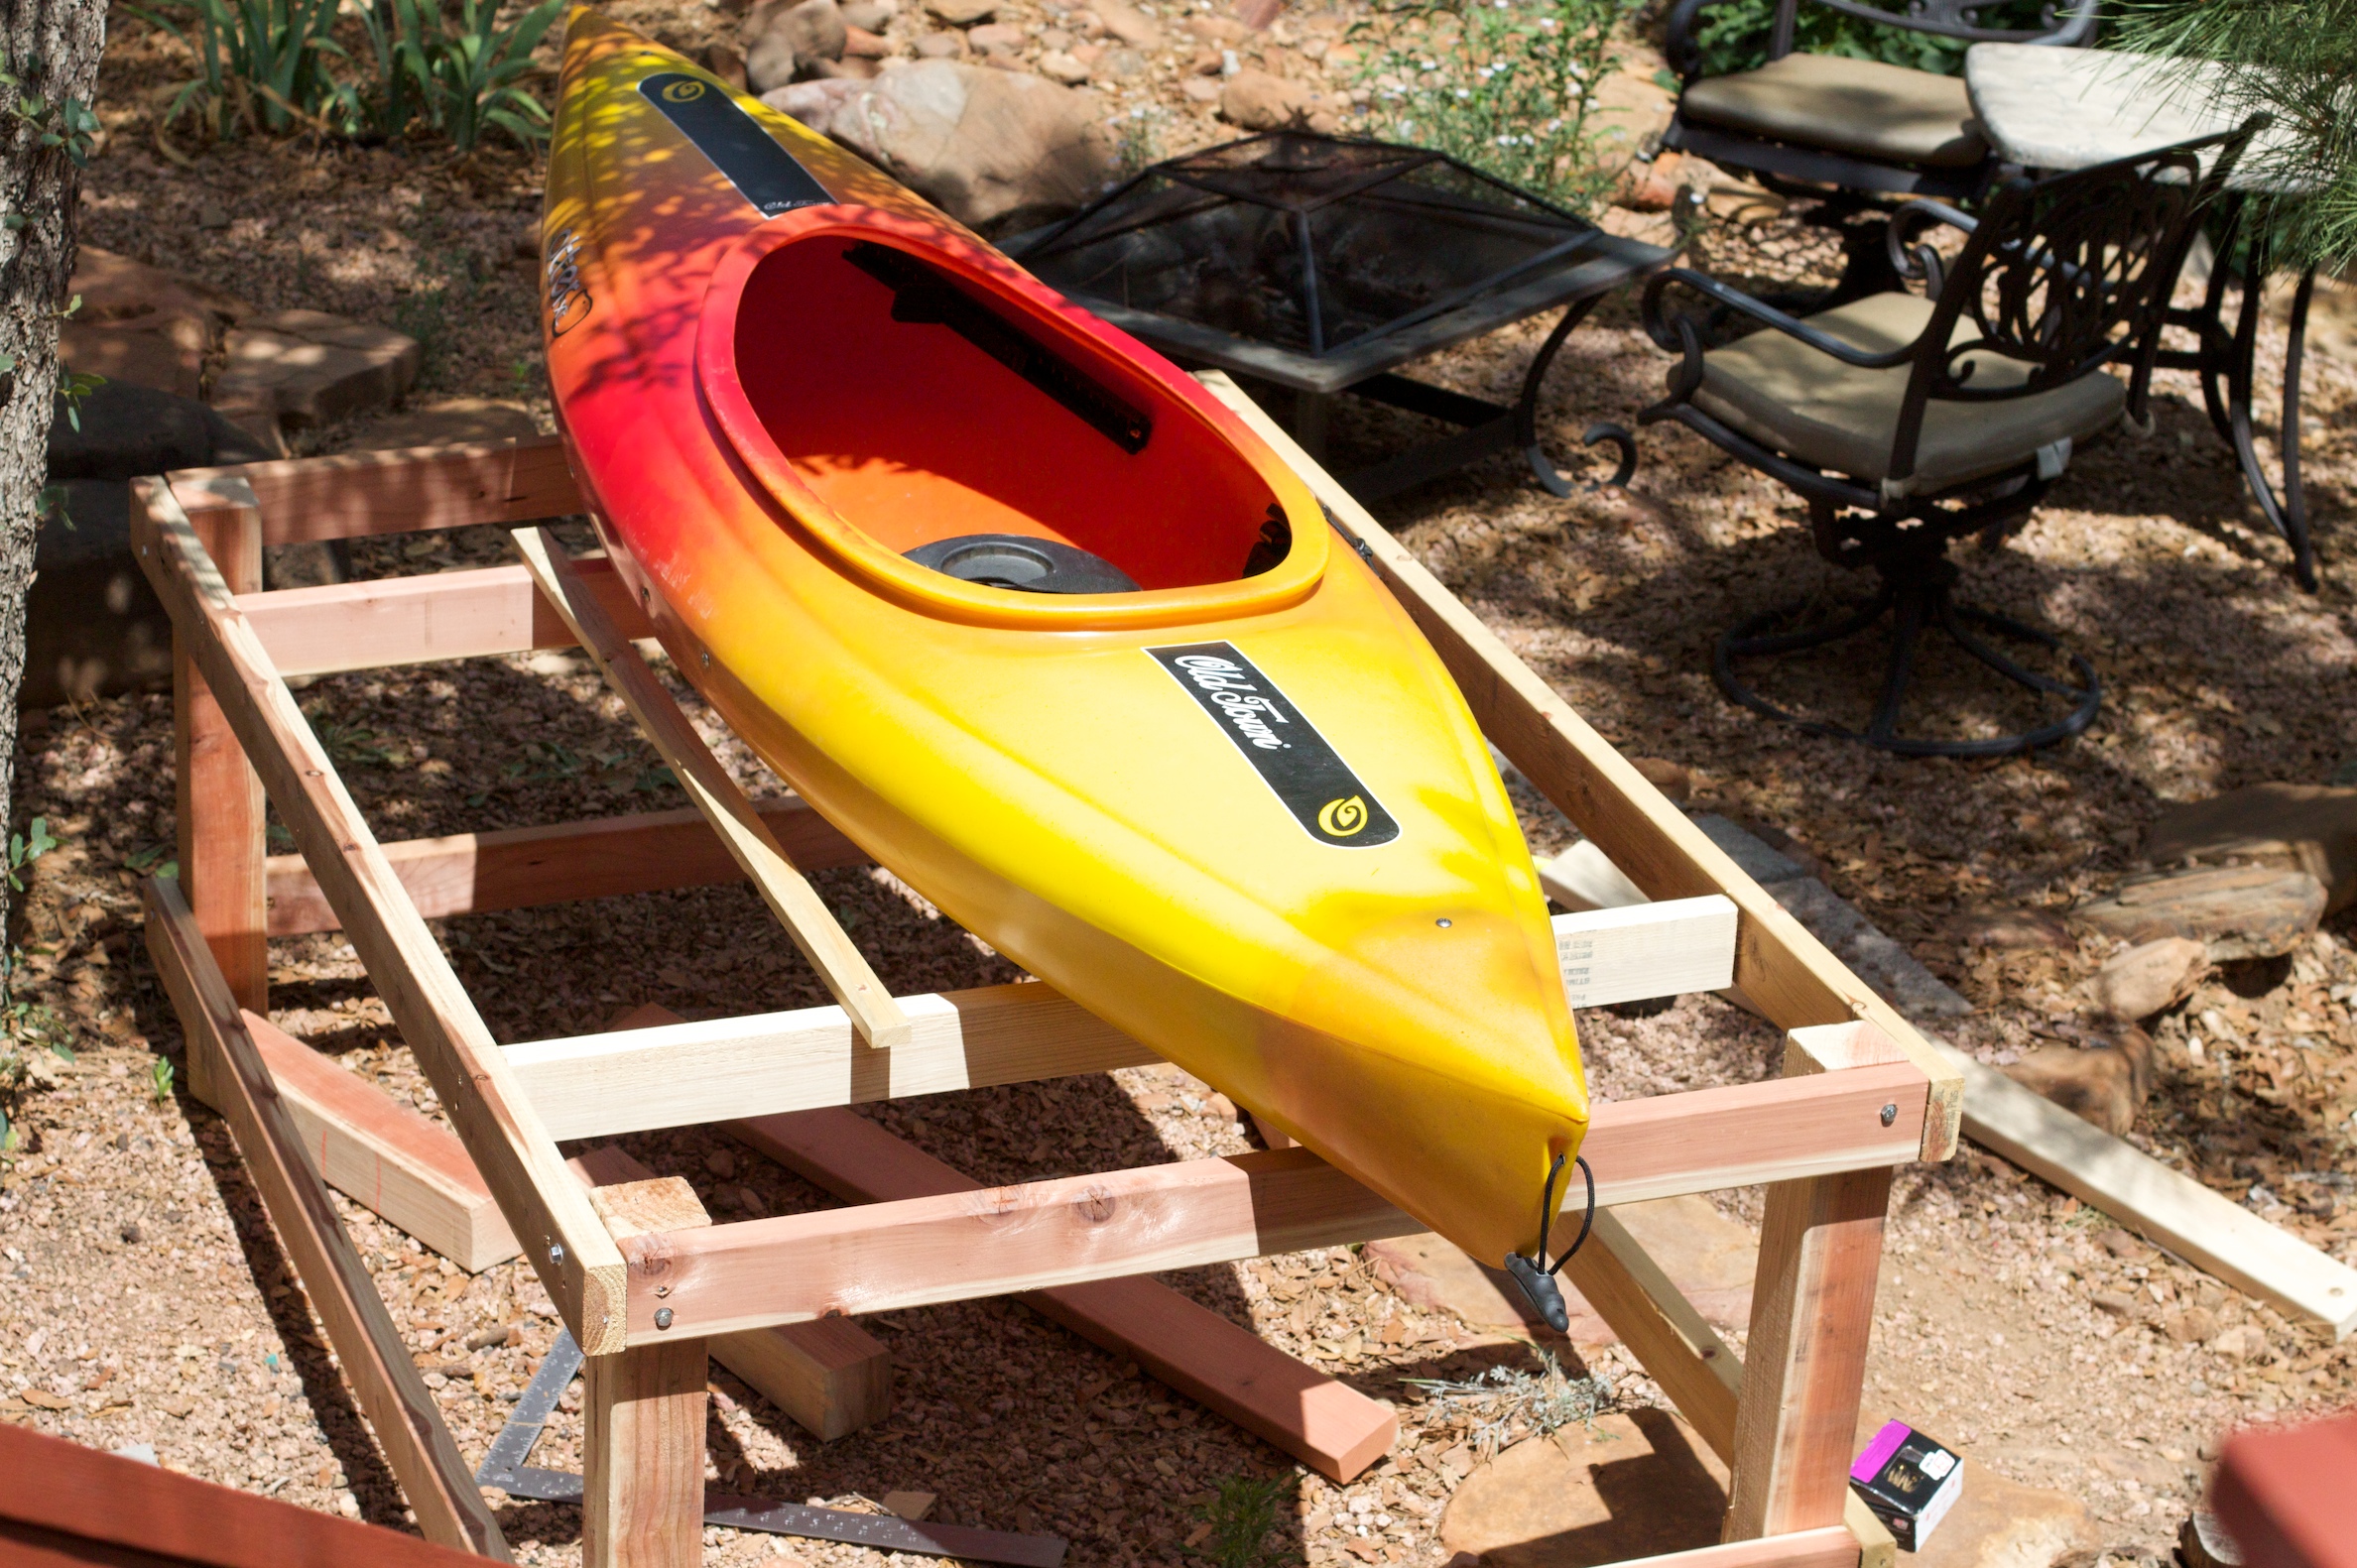
boat, canoe, paddle, vehicle, kayak, sports equipment, project, boating, ef50mmf14usm, watercraft, dinghy, skiff, watercraft rowing